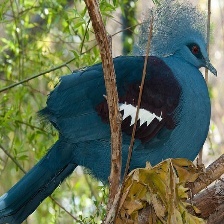
Species: VICTORIA CROWNED PIGEON
Scientific name: GOURA VICTORIA